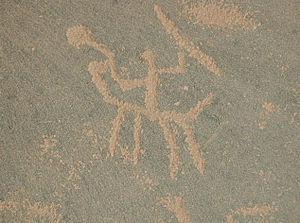
L'Histoire du cheval en Afrique de l'Ouest, après une introduction via le Sahara depuis l'Afrique du Nord et vers le Sud, débute réellement au XIIIᵉ siècle, permettant l'essor des grands empires africains, notamment celui du Mali, ainsi que la diffusion de l'Islam, grâce à l'usage militaire des tactiques de choc. Le commerce de cet animal est essentiellement trans-saharien durant l'époque médiévale. Les Portugais s'imposent via des ports de commerce sur les côtes ouest-africaines à partir du XVᵉ siècle. Le commerce du cheval accompagne dès lors celui des esclaves africains, jusqu'à la colonisation européenne du XIXᵉ siècle.